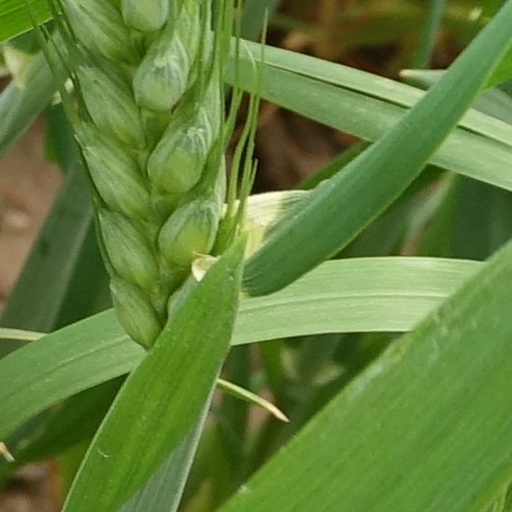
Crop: wheat